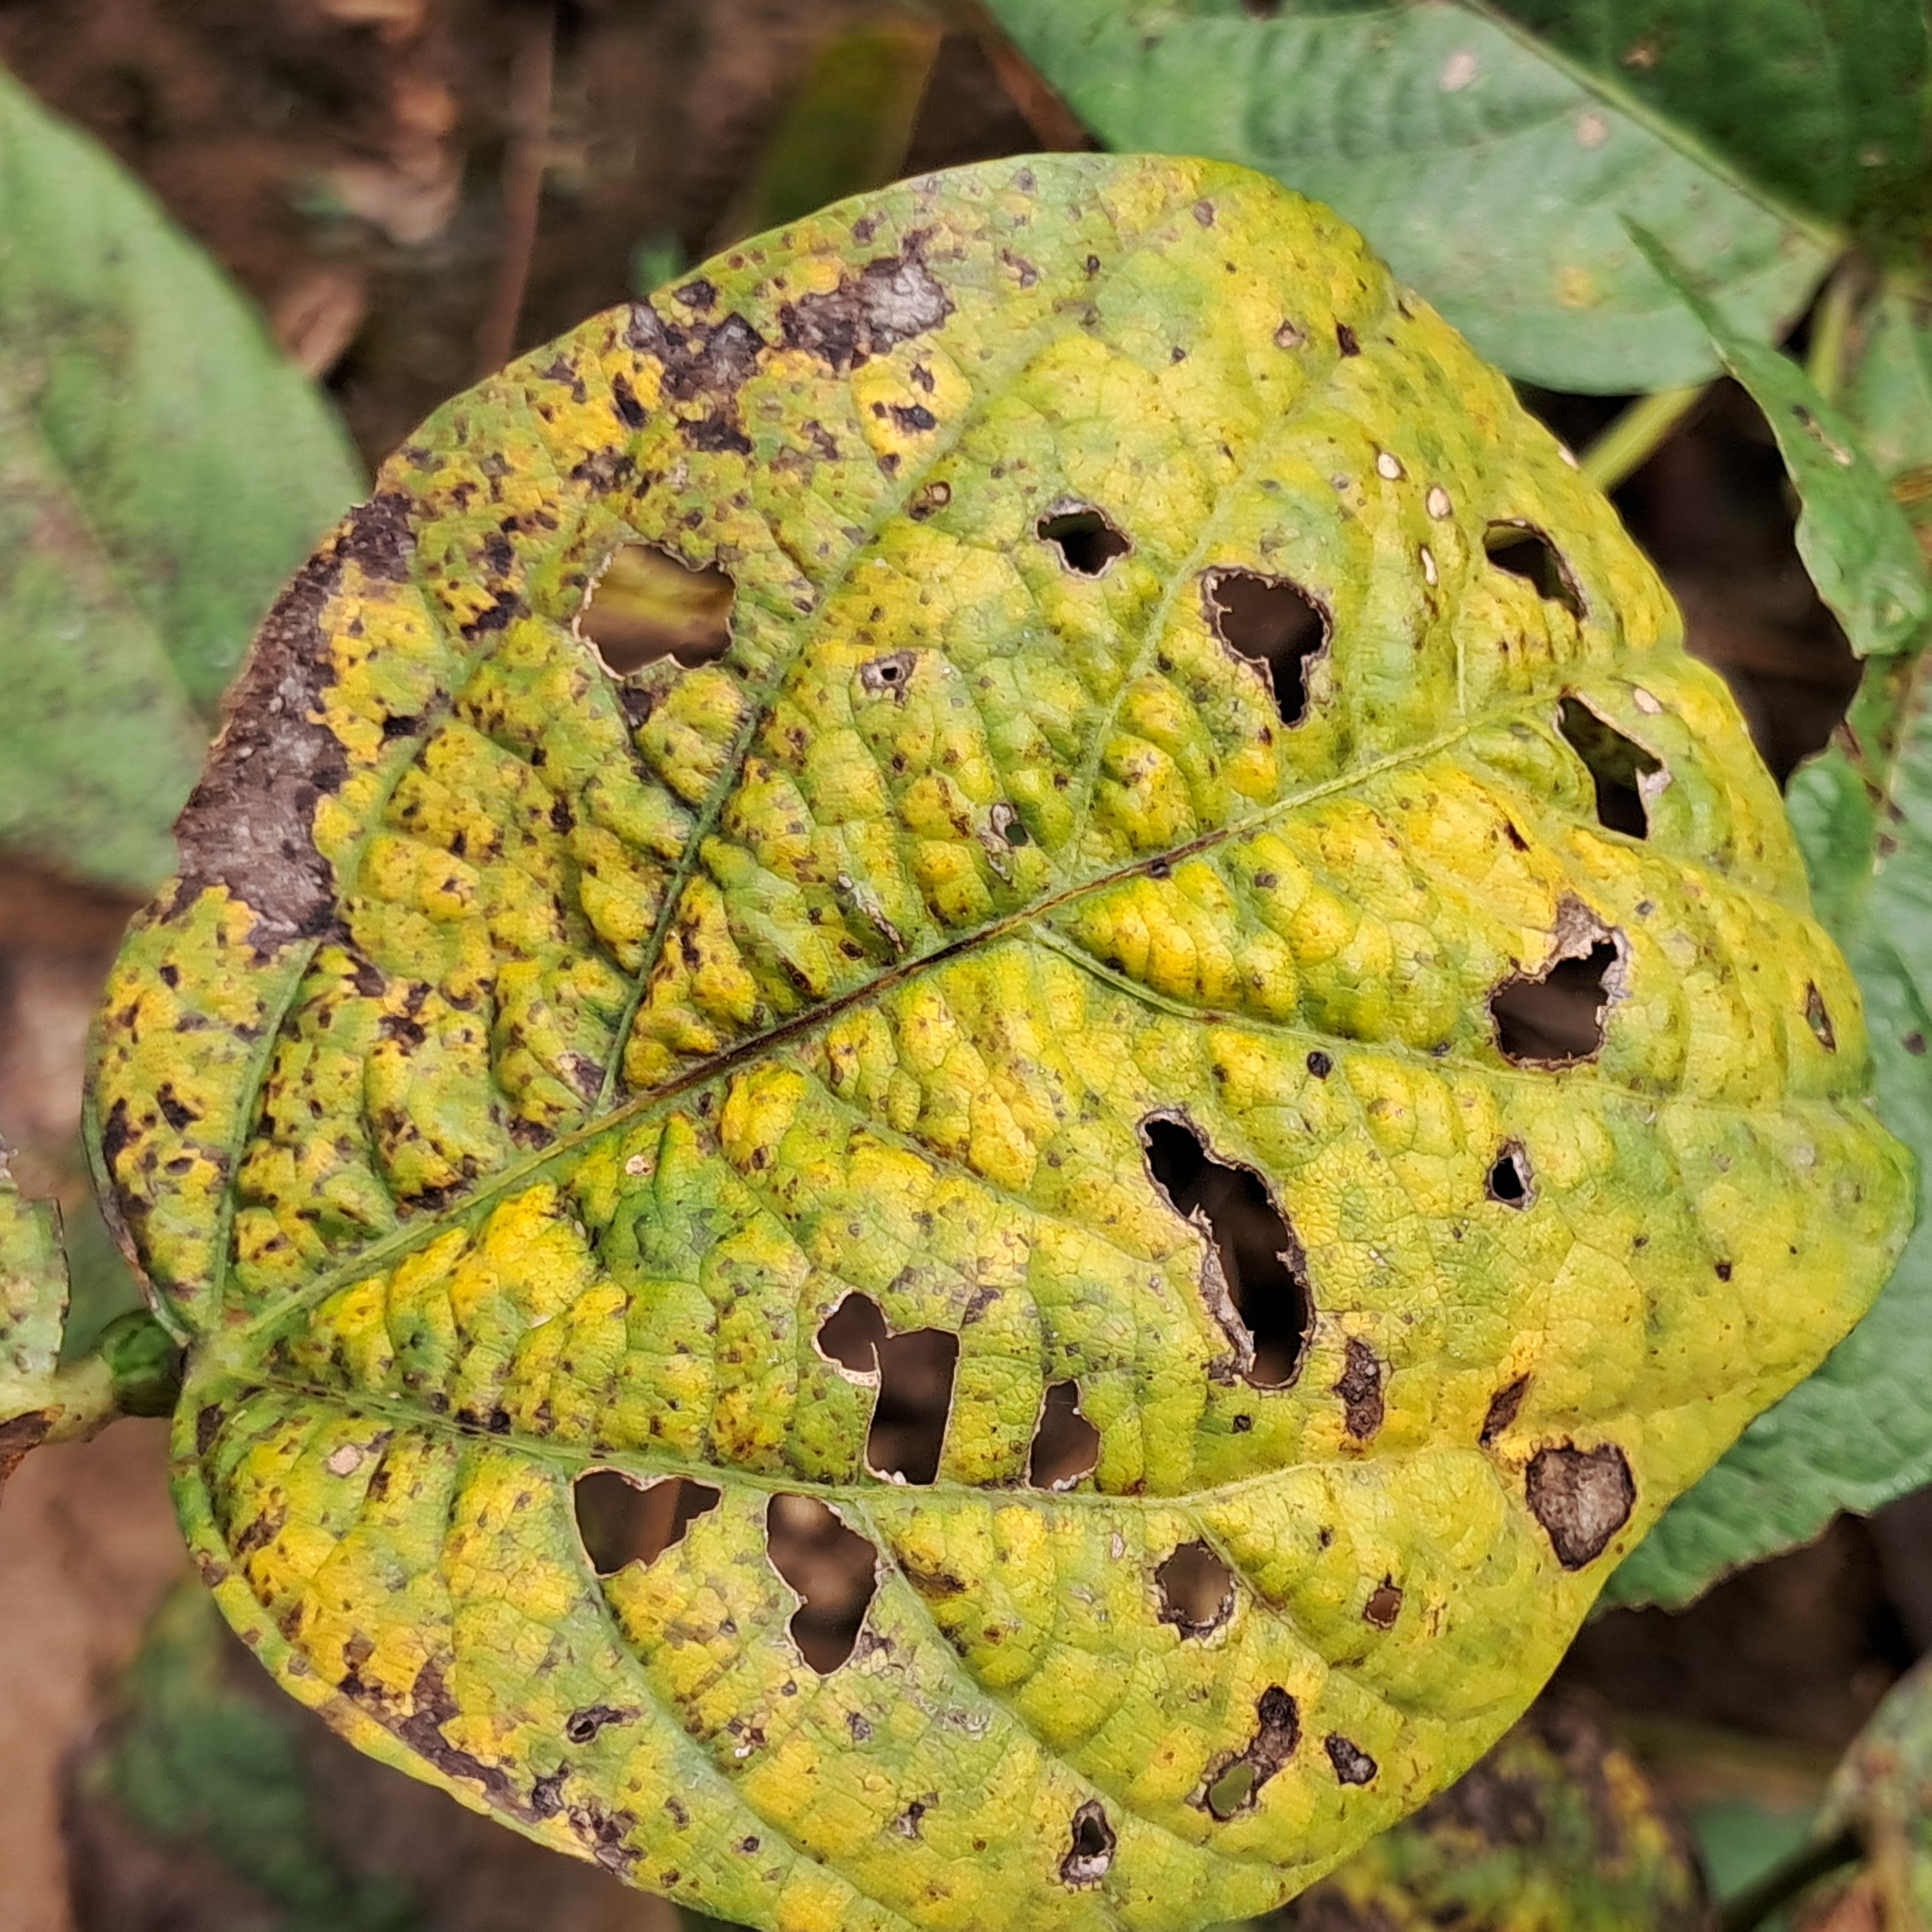
Label: Rust